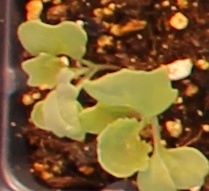
Label: Canola